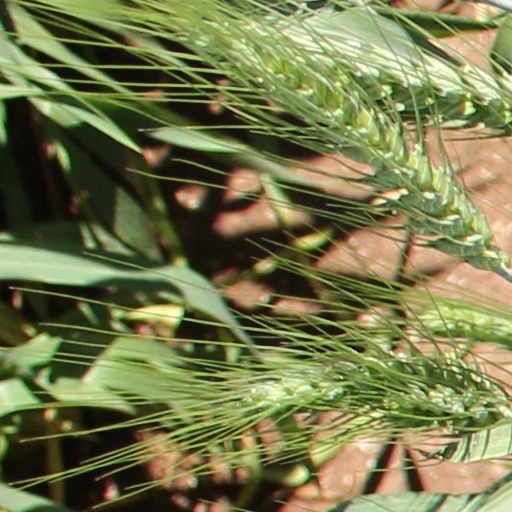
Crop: wheat